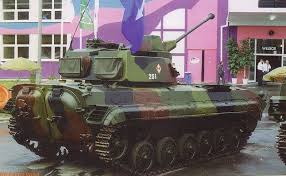
Label: BMP-1